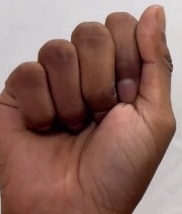
ASL sign: A